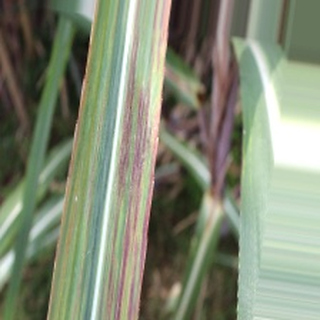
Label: sugarcane_bacterial_blight